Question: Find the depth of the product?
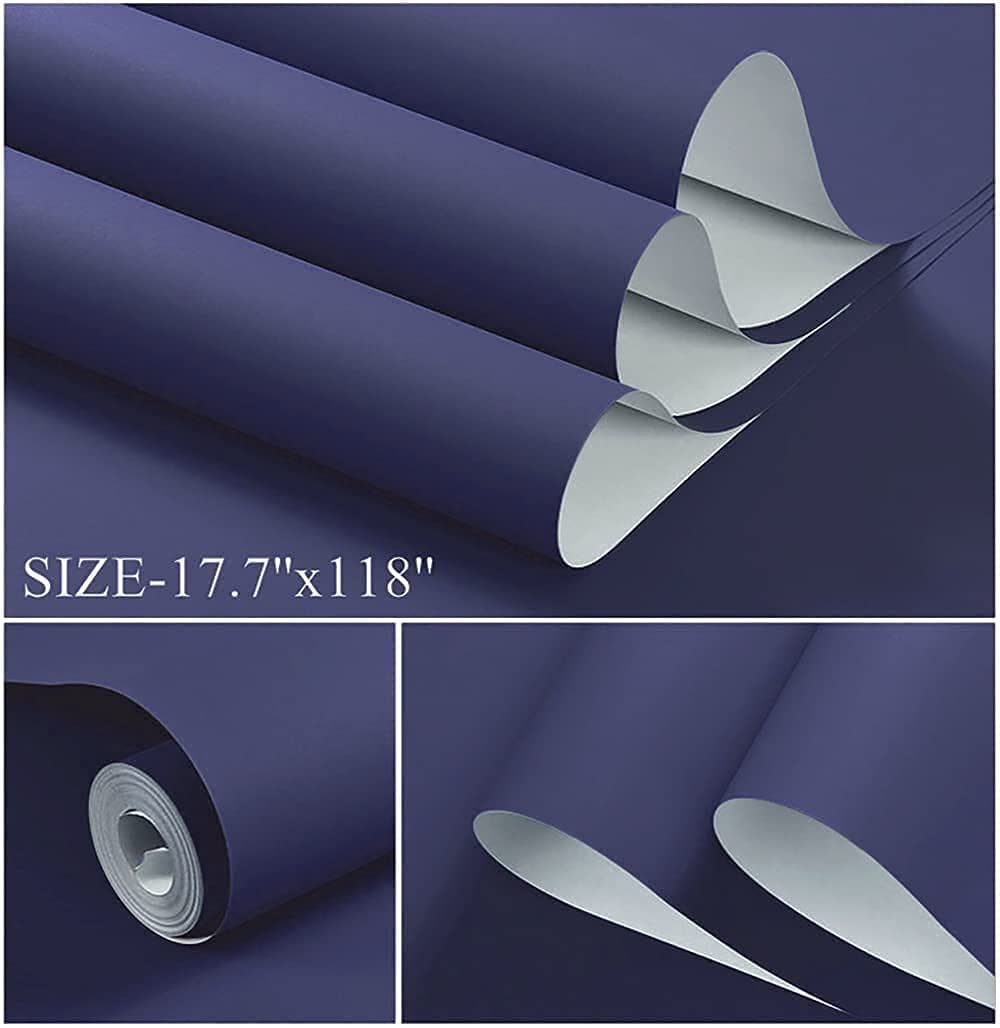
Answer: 17.7 inch